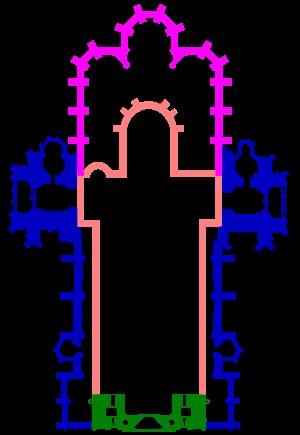
La cathédrale Saint-Étienne est la cathédrale de Vienne, en Autriche. Elle est située dans le premier arrondissement de la ville.